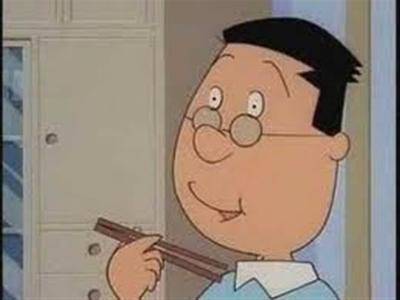
回答: おいハゲ、今なんつった?